Zakroczym

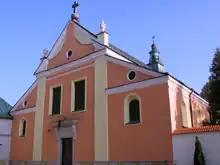
Baroque Saint Lawrence church

The Expressway S7 and National road 62 run through the town, and the Warsaw Modlin Airport is located just east of the town.